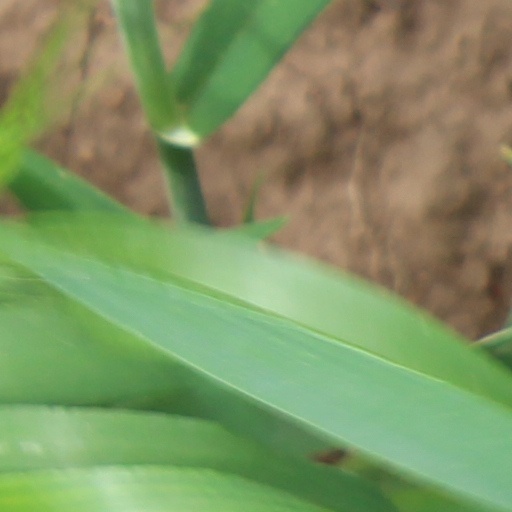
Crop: wheat